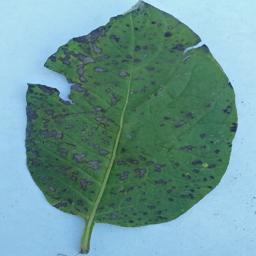
Etiqueta: Tizon_Temprano